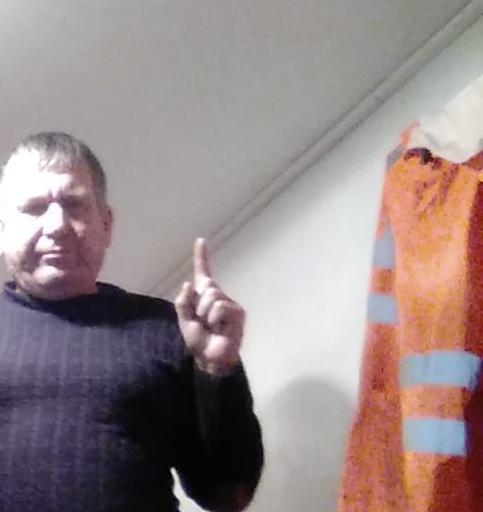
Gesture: one